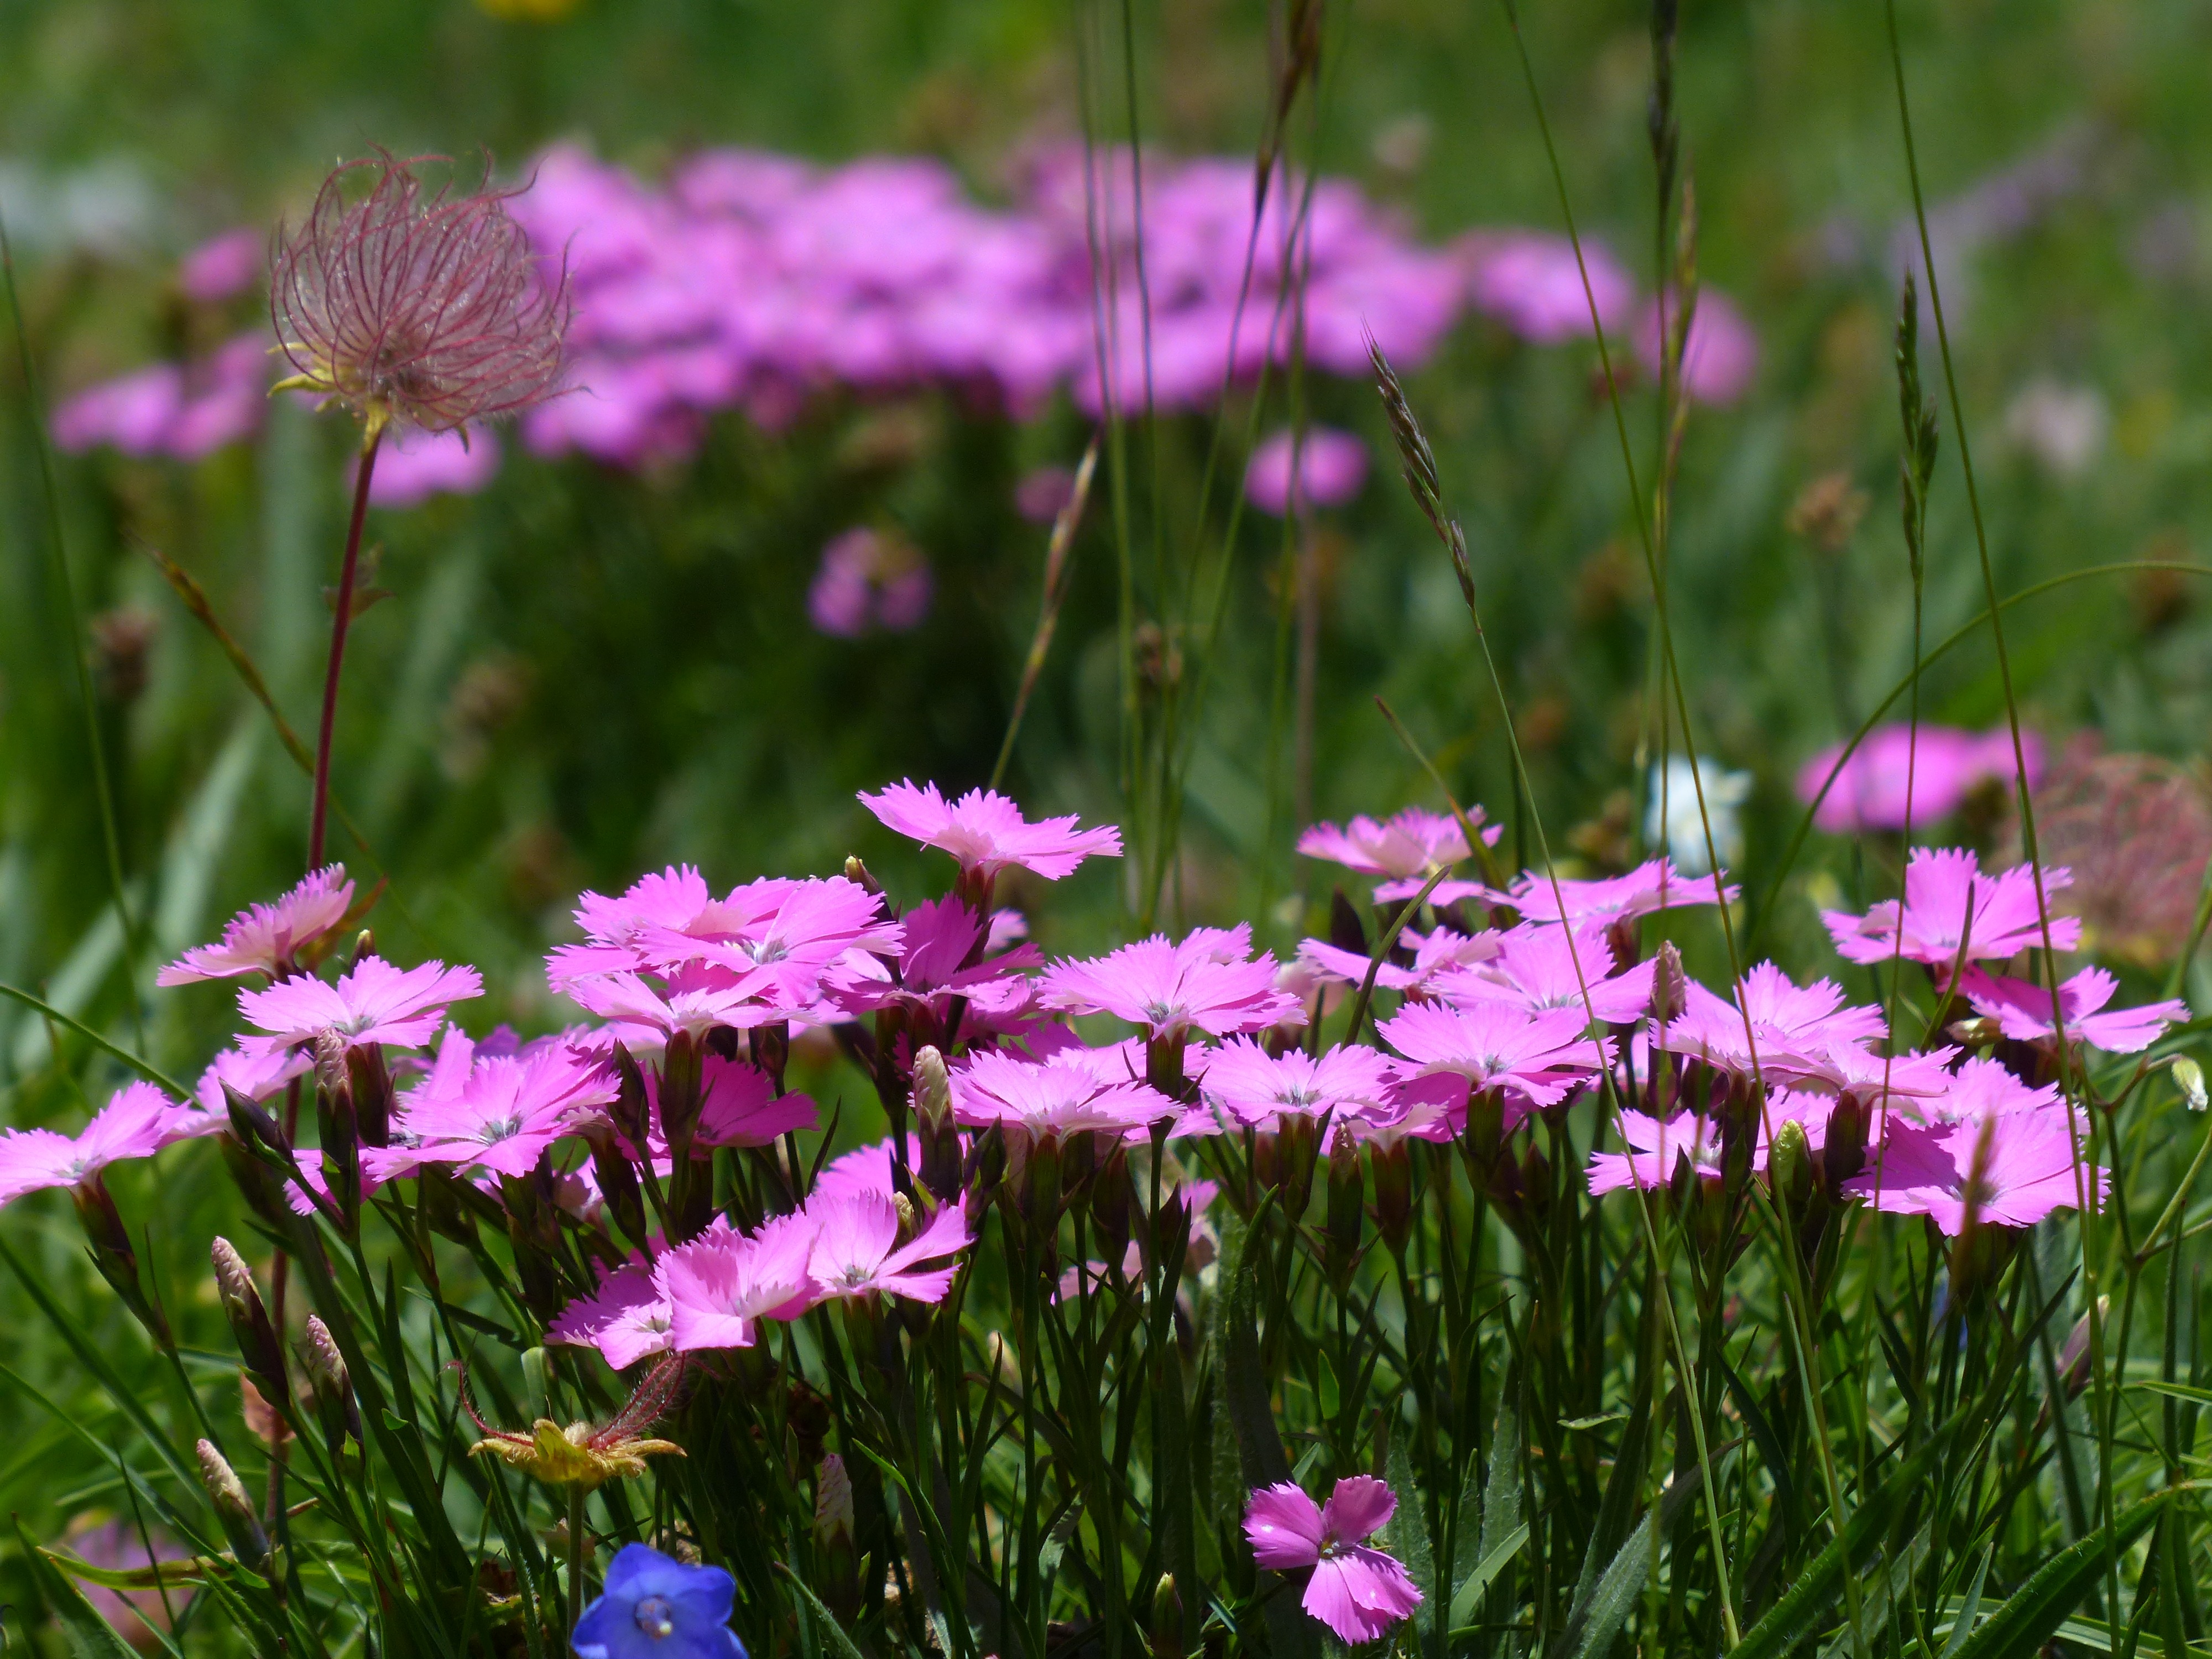
nature, grass, blossom, plant, field, lawn, meadow, prairie, flower, purple, petal, bloom, herb, alpine, botany, pink, flora, wildflower, flowers, carnation, dianthus, macro photography, carpet of flowers, flowering plant, daisy family, alpine flower, mountain meadow, flower carpet, maritime alps, carnation family, alpine plant, caryophyllaceae, annual plant, land plant, garden cosmos, pink family, peacocks carnation, dianthus pavonius, peacock carnation, dianthus negelctus